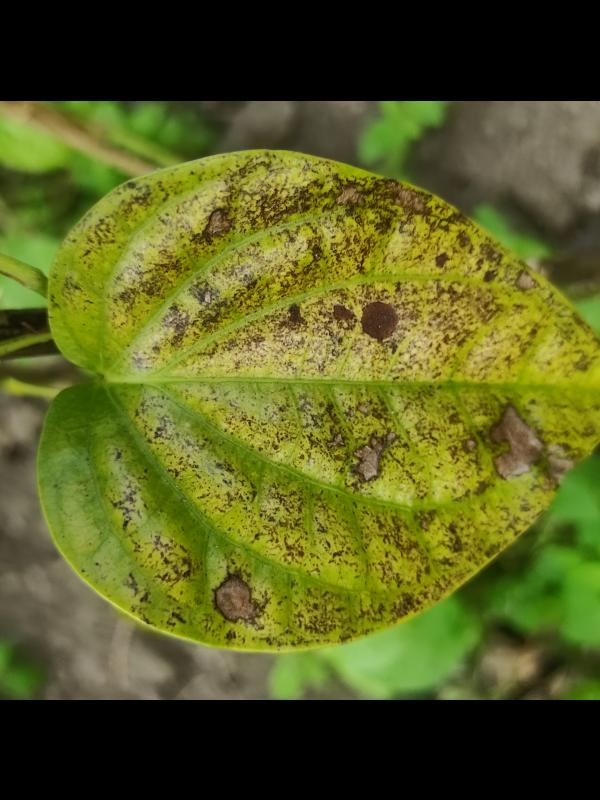
Label: Fungal_Brown_Spot_Disease